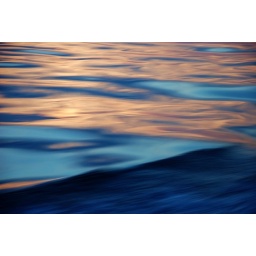
Watching the water rushing by near the boat at sunset.